Harry O. Schwalbe

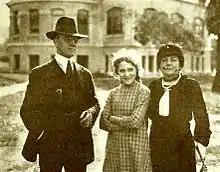
First National Pictures Secretary Harry O. Schwalbe, Mary Pickford dressed for her role in the film "Daddy-Long-Legs" (1919), and Mary's mother Charlotte Hennessey.

Harry Otto Schwalbe (February 8, 1874 - 21 May 1935, Atlantic City General Hospital, Atlantic City) was Secretary and Treasurer of First National Pictures, Inc., until he tendered his resignation at the end of the fiscal year in April 1925. According to a "New York Clipper" article dated July 21, 1920, Schwalbe and his partner E.S. O'Keefe purchased the City Theatre in Atlantic City for a reported sum of $200,000. On April 14, 1921, Schwalbe completed the purchase of the Keystone hotel property in Conshohocken, Pennsylvania, with the intention of razing the buildings on that property to develop a modern motion picture theatre that would seat 1,200.